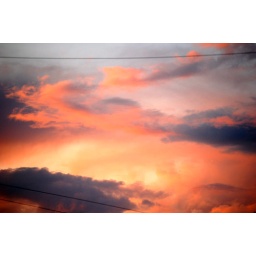
red sky over elsecar,barnsley,s/yorkshire,uk,